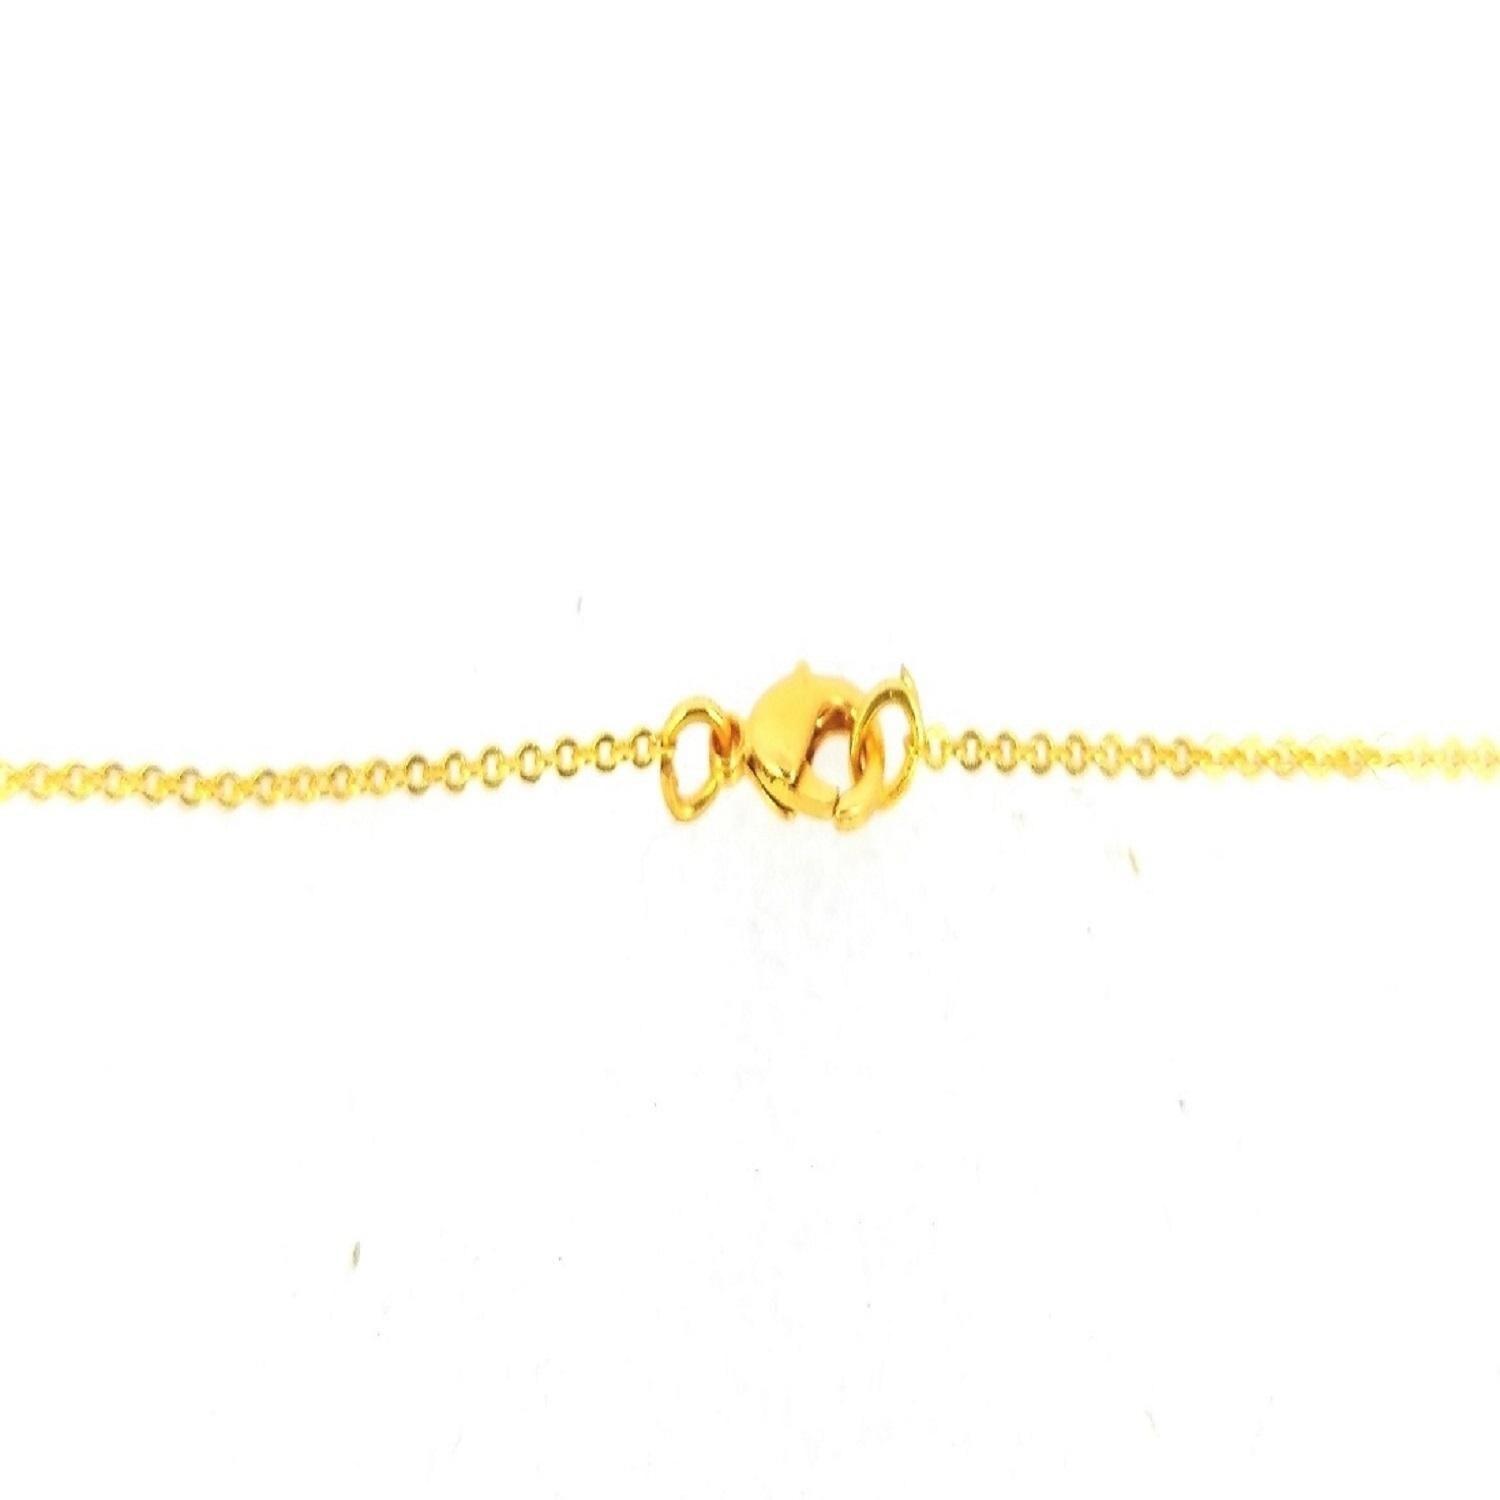
Soni Jewellery Shimmering Elegant Necklace - Chain
Type: Necklaces & Pendants
Brand: Soni Jewellery
Price: Rs. 249
 Superior Quality & Skin Friendly: High Quality as per International Standards that makes it very skin friendly. It has been made from toxic free materials Anti-Allergic and Safe for Skin. It can be worn over long time periods without any complains of ach and swelling. Made from Premium Quality Material this product assures to remain in its Original Glory even after years of usage. Perfect Gift : Ideal Valentine, Birthday, Anniversary gift your loved ones. Women love jewellery; specially traditional jewellery adore a women. They wear it on different occasion They have special importance on ring ceremony, wedding and festive time. They can also wear it on regular basics. Perfect Gift : Ideal Valentine, Birthday, Anniversary gift your loved ones. Women love jewellery; specially traditional jewellery adore a women. They wear it on different occasion They have special importance on ring ceremony, wedding and festive time. They can also wear it on regular basics.
Features: Twinkling Glittering Chain pendant,Elegant Chain pendant,18 INCH LENGTH Chain pendant,Chain pendant For Women,new Chain pendant design